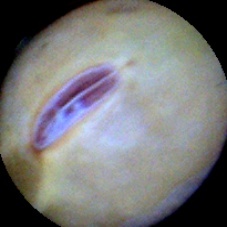
Label: Intact